Seafair

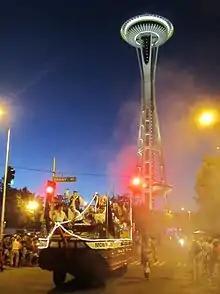
Seafair Pirates Moby Duck at the Torchlight Parade with Seattle's landmark Space Needle in the background (2013)

Another aspect of Seafair is the involvement of the Seafair Pirates, an organization that works year-round entertaining children in hospitals and performing other acts of community service including extensive fundraising. However, the pirates also usually perform loud—occasionally offensive—antics at Seafair (in an attempt to live up to their name) that cause perennial objection to their prominent involvement in the festivities. Despite this reputation, most people who enjoy Seafair see them as an essential part of the event.